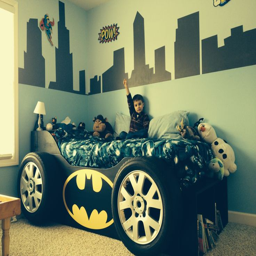
i made the best - real tires that spin and a bookshelf in front .